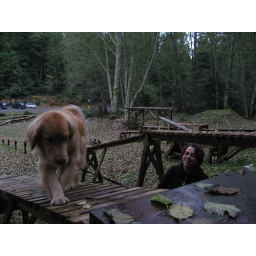
Sherman playing in the mountain bike course.